Megaesophagus

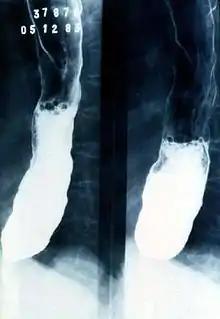
Chagas megaseophagus

Megaesophagus, also known as esophageal dilatation, is a disorder of the esophagus in humans and other mammals, whereby the esophagus becomes abnormally enlarged. Megaesophagus may be caused by any disease which causes the muscles of the esophagus to fail to properly propel food and liquid from the mouth into the stomach (that is, a failure of peristalsis). Food can become lodged in the flaccid esophagus, where it may decay, be regurgitated, or be inhaled into the lungs (leading to aspiration pneumonia).